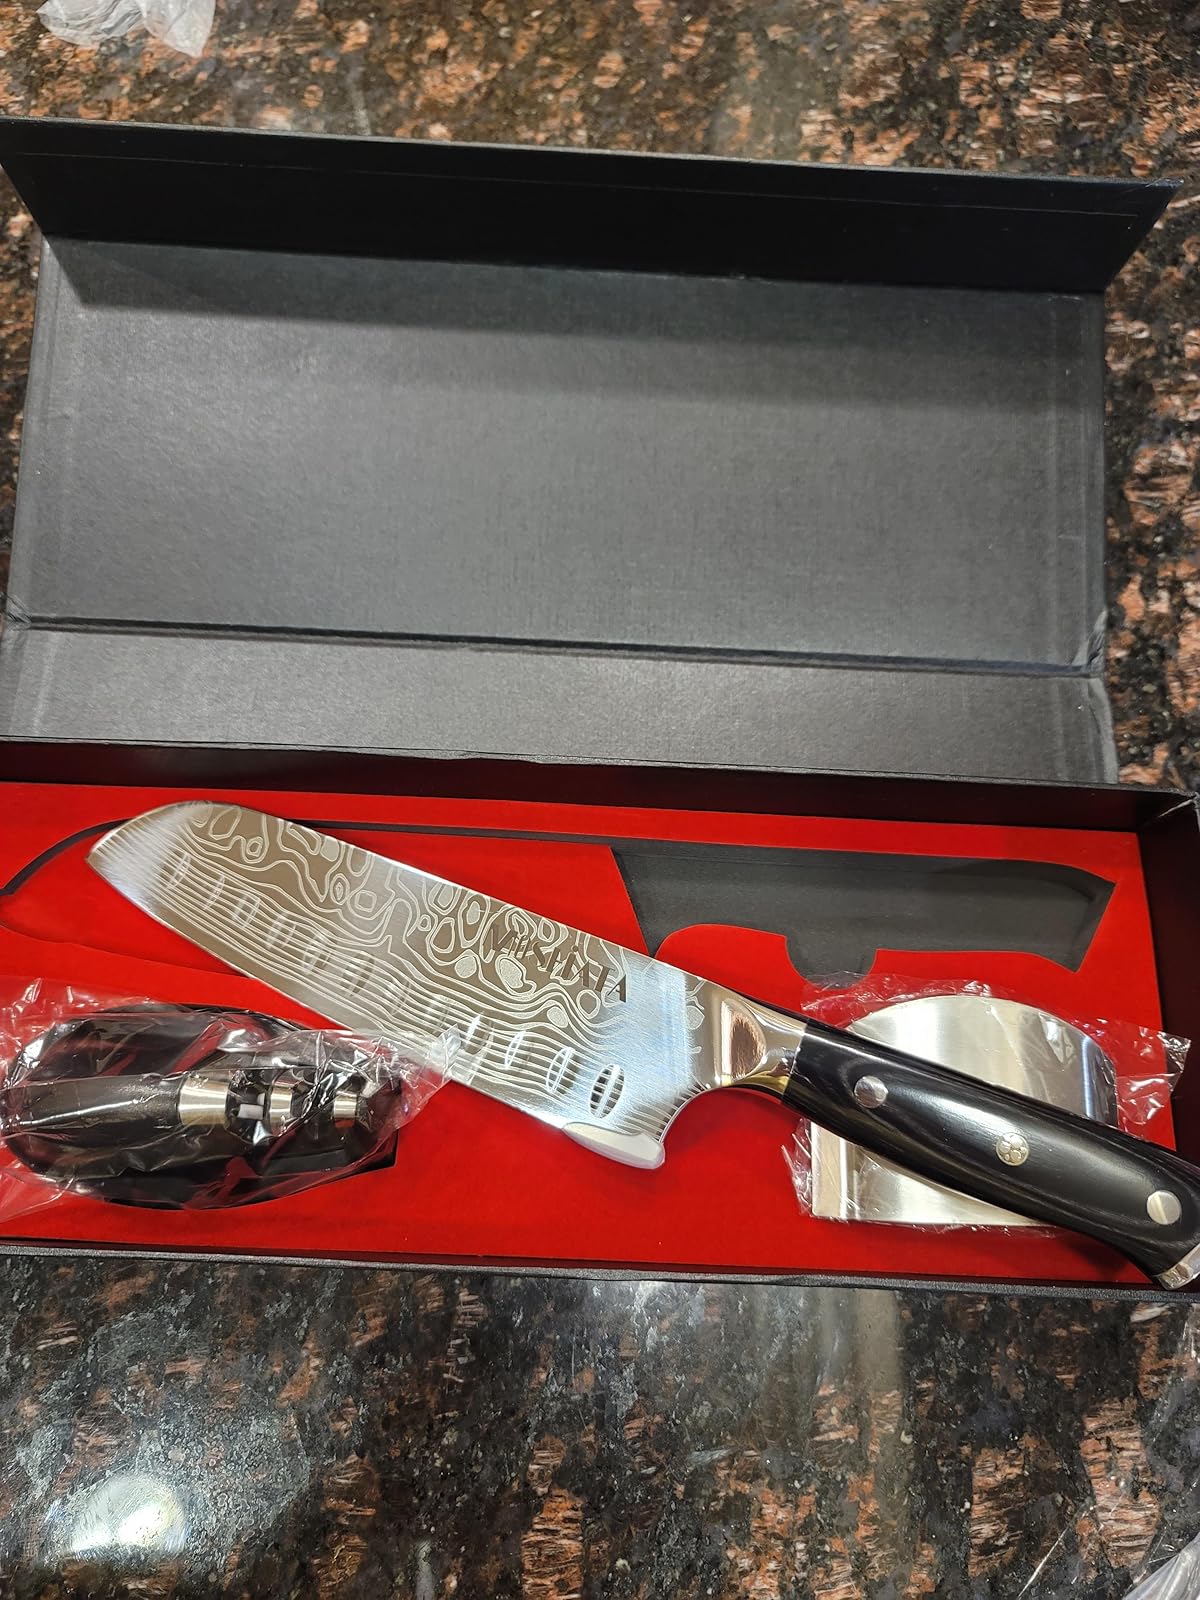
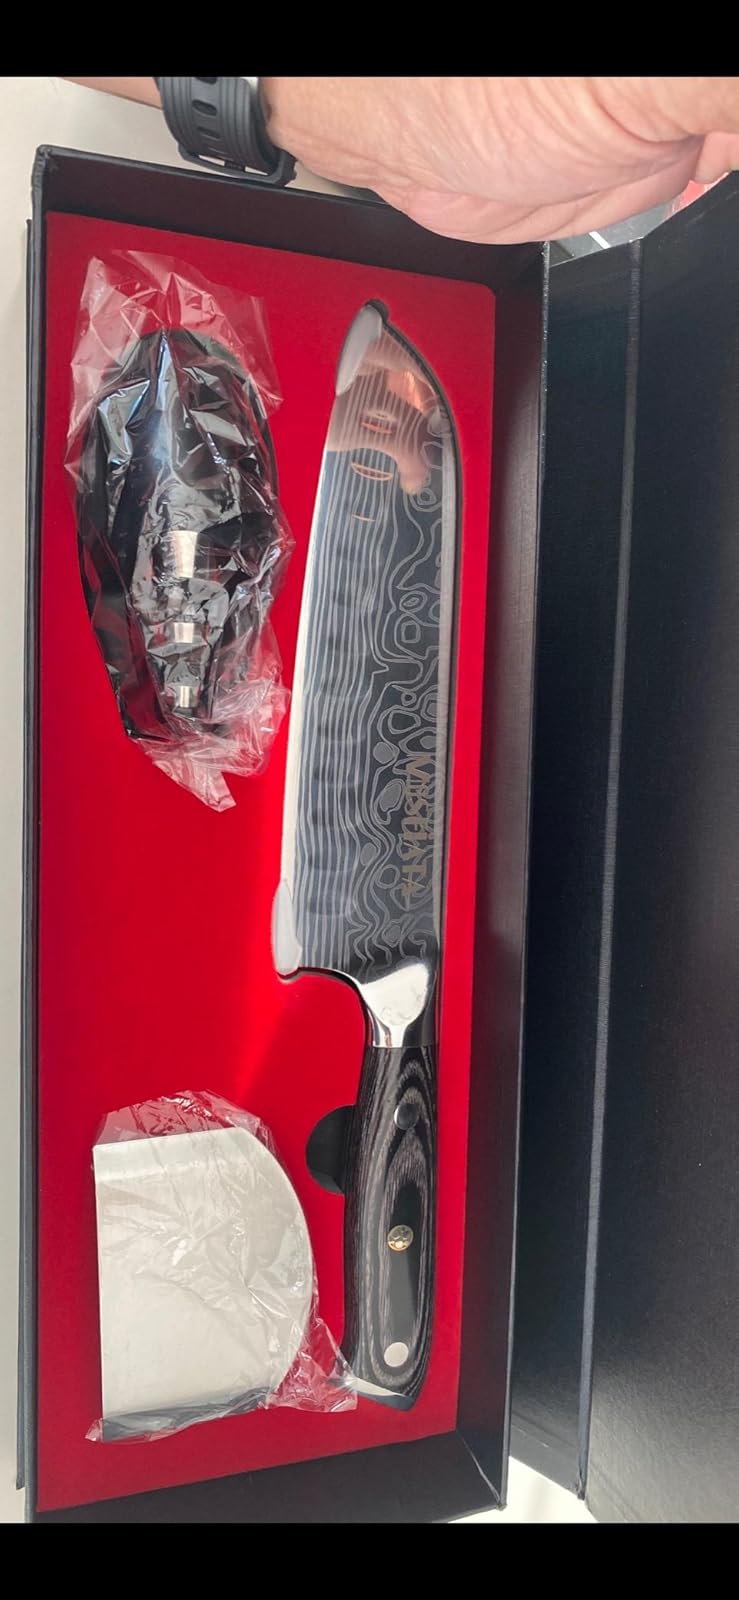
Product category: items_knife
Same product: yes